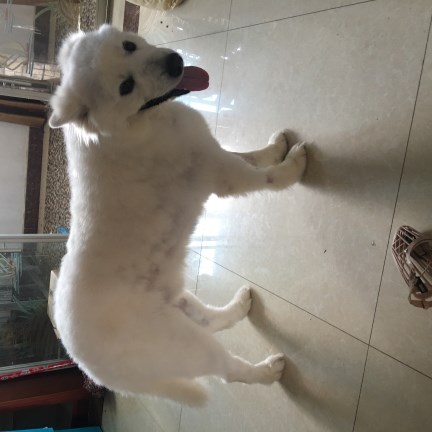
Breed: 2192-n000088-Samoyed